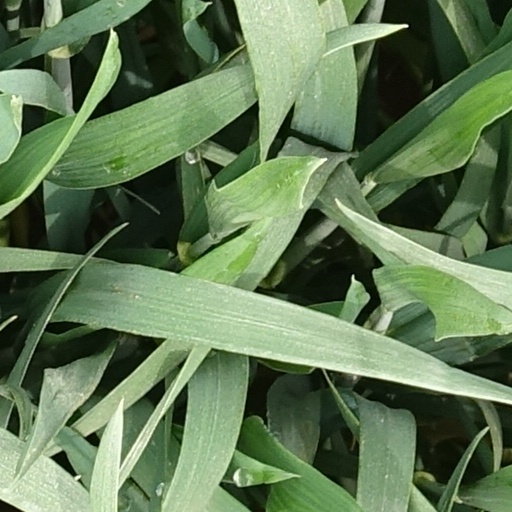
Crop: wheat